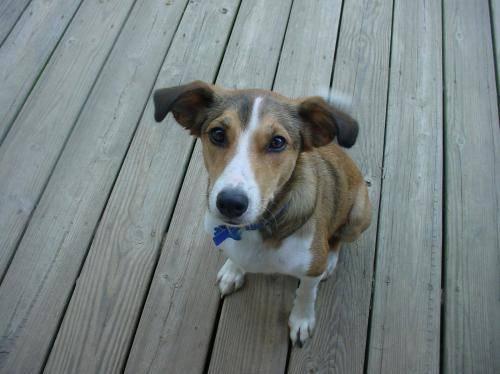
dog